Ram Fortress

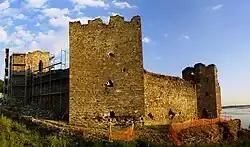
Ram Fortress during reconstruction

Full reconstruction began in 2017. Restoration covered three towers and four walls. The towers IV and V were renovated while the Tower II, which was in the worst shape and almost completely crumbled, was partially reconstructed. Its foundations were built from scratch and it was rebuilt to the roof level, including the embrasures in the walls. By February 2018, several phases of archaeological works (phase IV) and renovation (phase I), or 60% of planned work, was done. Further works require more archaeological digging and a proposed design of the interior. It was planned that the restoration will be finished by July 2018, adaptation of the fortress by December 2019 while the renovation of the remains of the old caravanserai is planned, too.